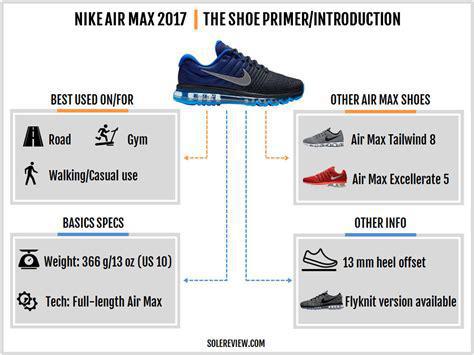
Brand: Nike
Model: Air Max 2017